Nomi, Trentino

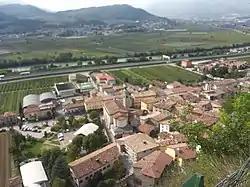
the town of Mori

Nomi is a "comune" (municipality) in Trentino in the northern Italian region Trentino-Alto Adige/Südtirol, located about south of Trento. As of 31 December 2004, it had a population of 1,298 and an area of .